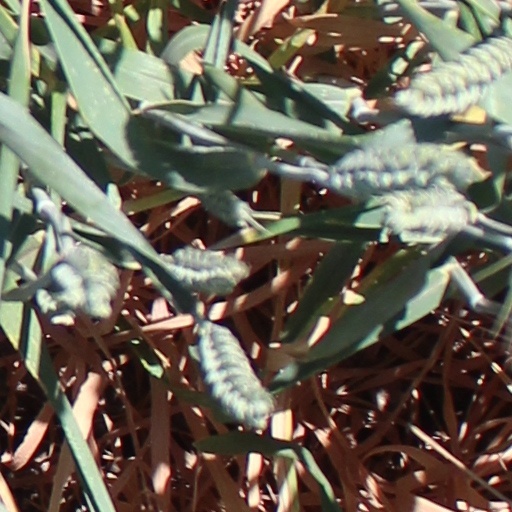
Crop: wheat